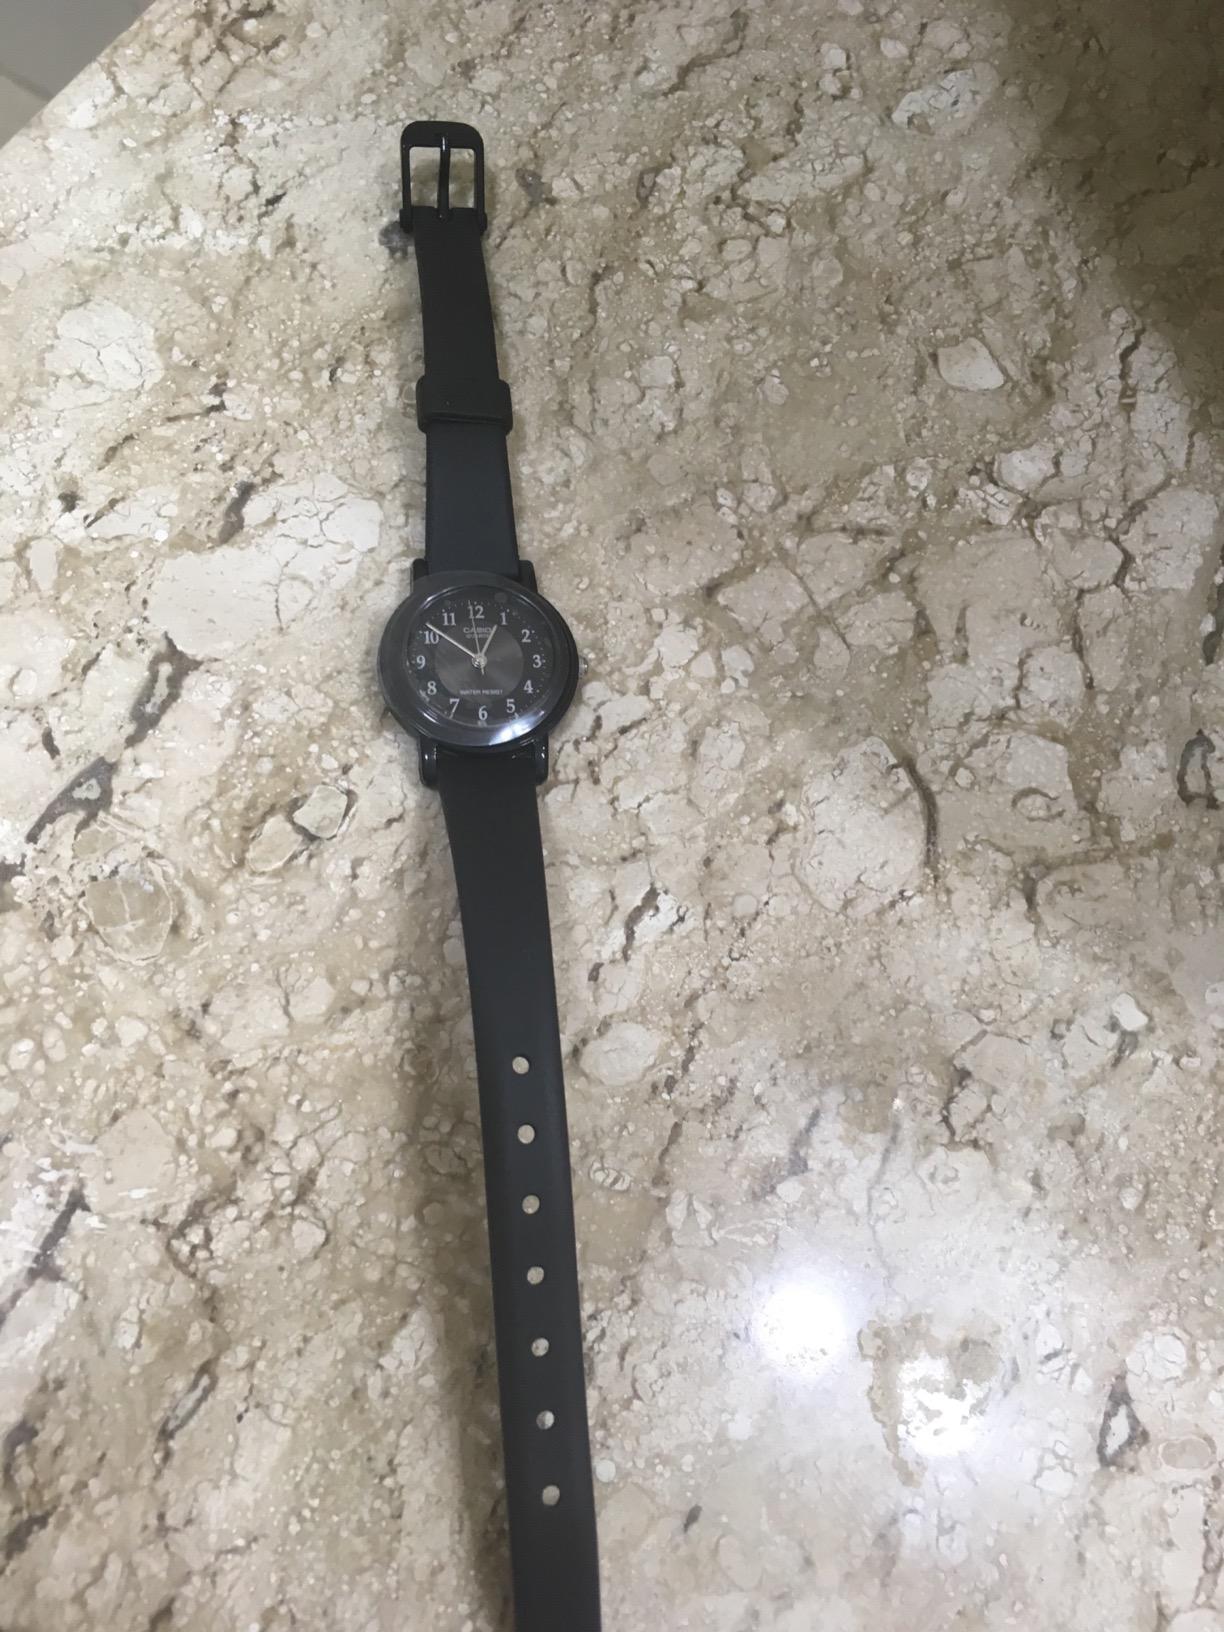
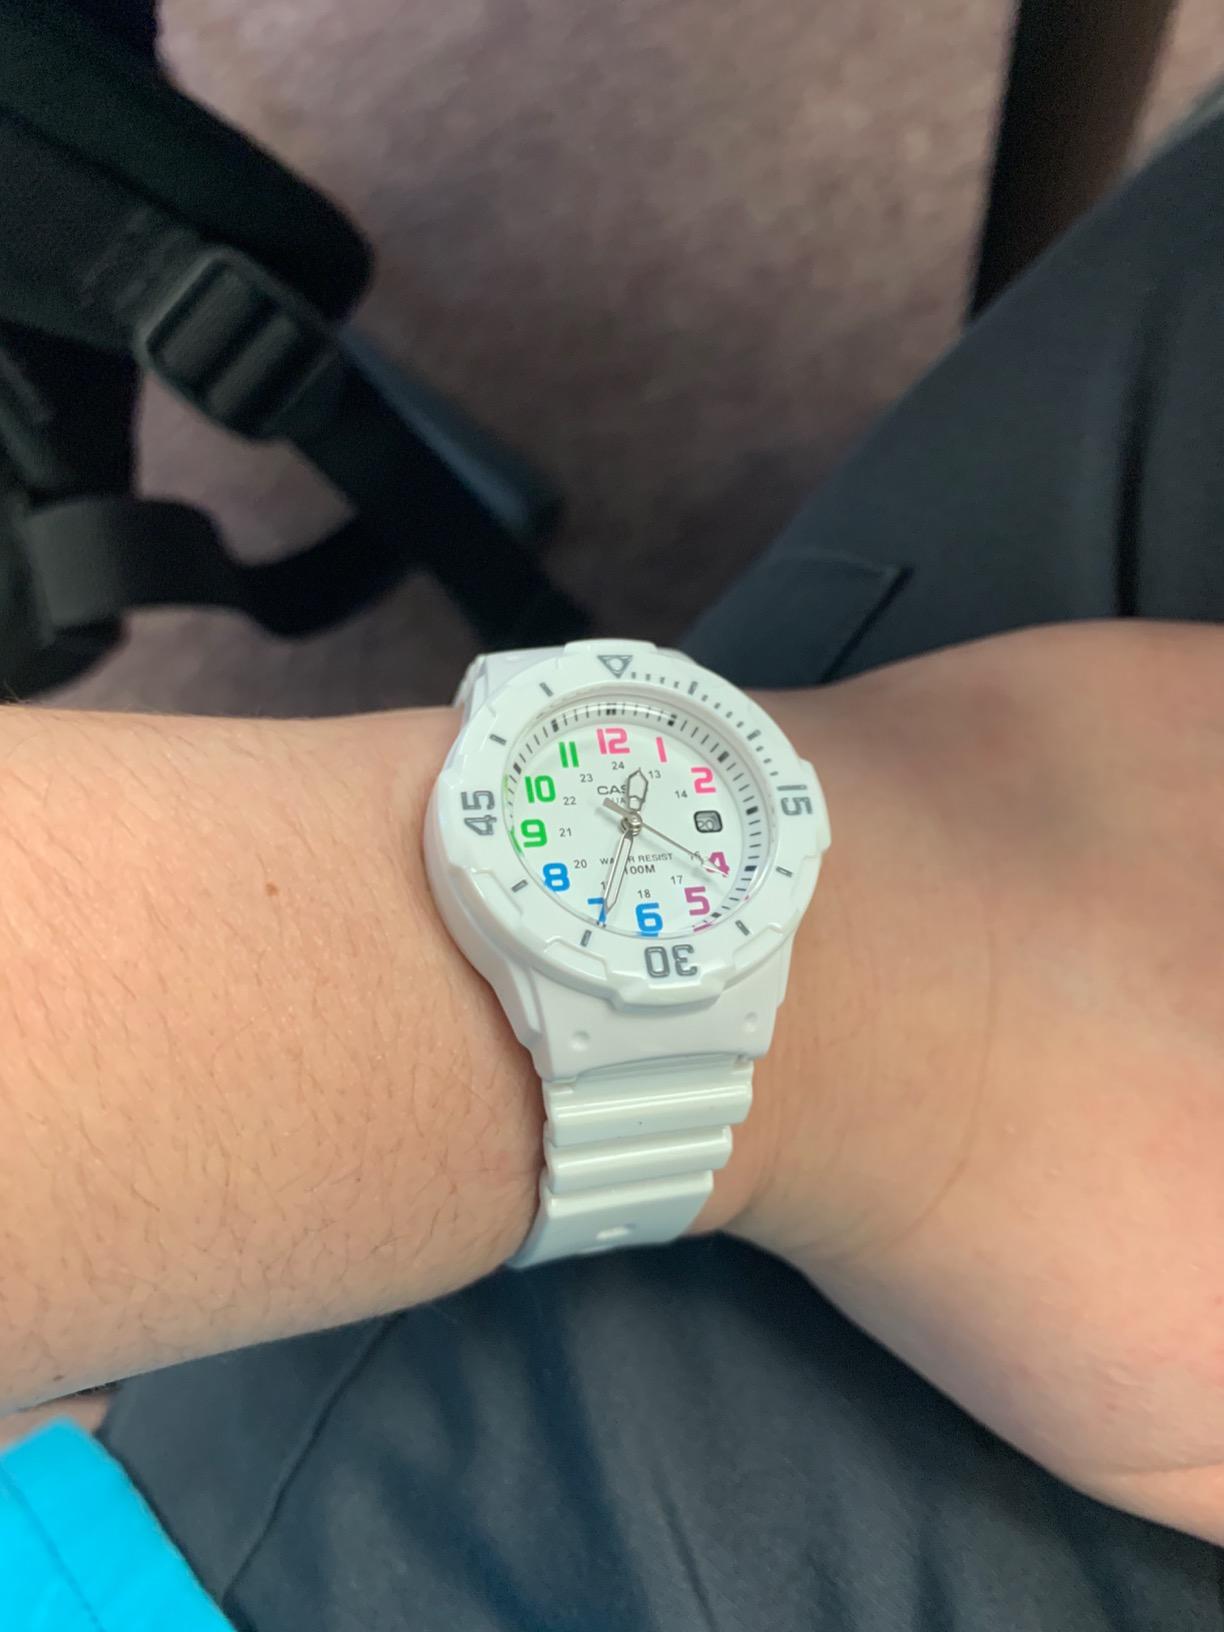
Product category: accessories_watch
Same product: no